Jerónimo Antonio Gil

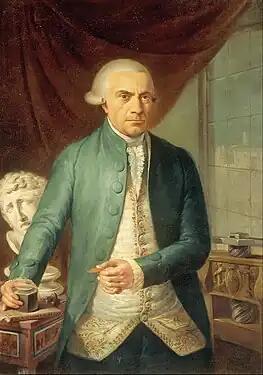
Jerónimo Antonio Gil by Rafael Ximeno y Planes

Jerónimo Antonio Gil (2 November 1731 Zamora - 18 April 1798, Mexico City) was a Spanish engraver in the Academic style. He served as administrator of the Mexican Mint and was the founder of the Academia de San Carlos where he specialized in engraving medals and coins.